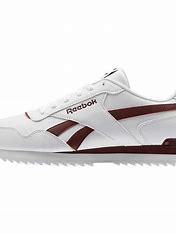
Brand: Reebok
Model: Royal Glide Ripple Clip